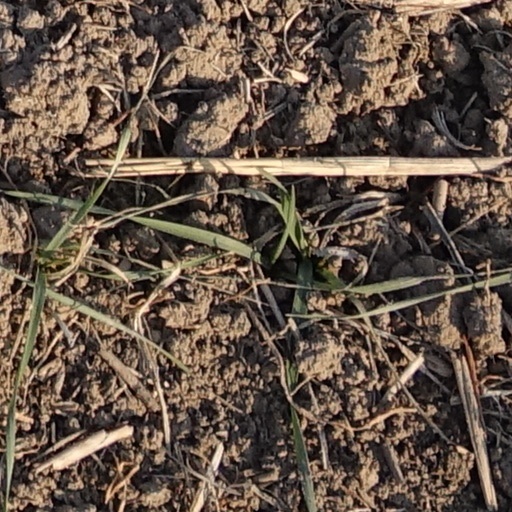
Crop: wheat